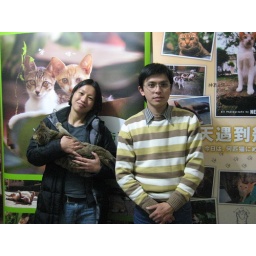
MeetPets is an animal advocacy group in Taipei. There are 23 cats at their office!